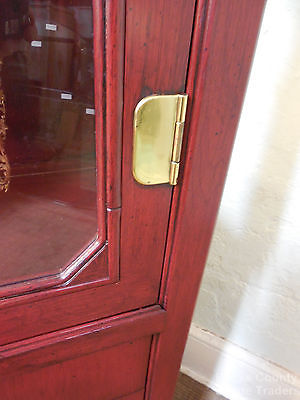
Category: cabinet